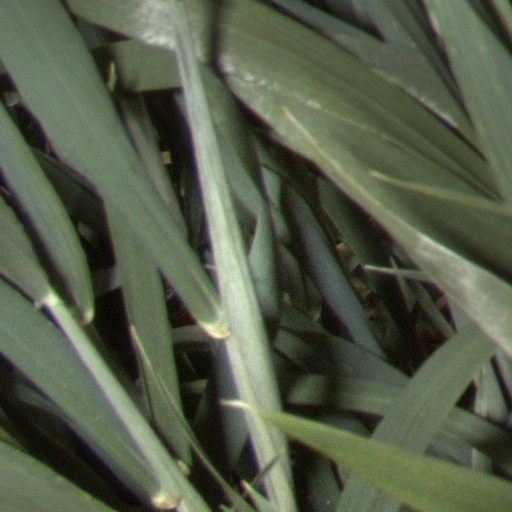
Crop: wheat